Spelljammer: Pirates of Realmspace

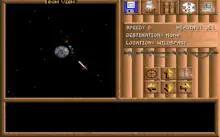
Movement screen

Spelljammers are magic ships that fly through "wildspace" to various planets. All the planets and wildspace for a system are contained in a Crystal Sphere. Outside the Crystal Sphere is the Phlogiston, also known as the "flow". Holes in the Crystal Sphere allow the flow to shine through, appearing as stars on planets. Spelljamming ships cannot enter the Phlogiston.